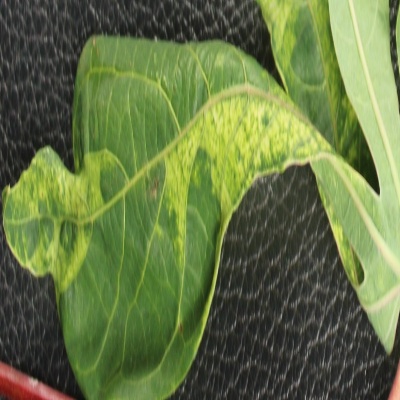
Crop: Cassava
Condition: mosaic